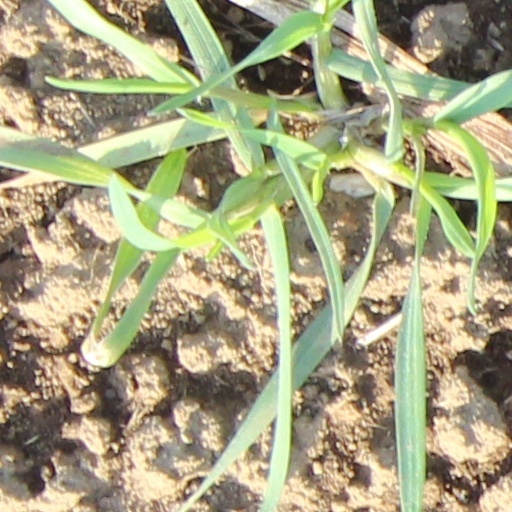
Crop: wheat